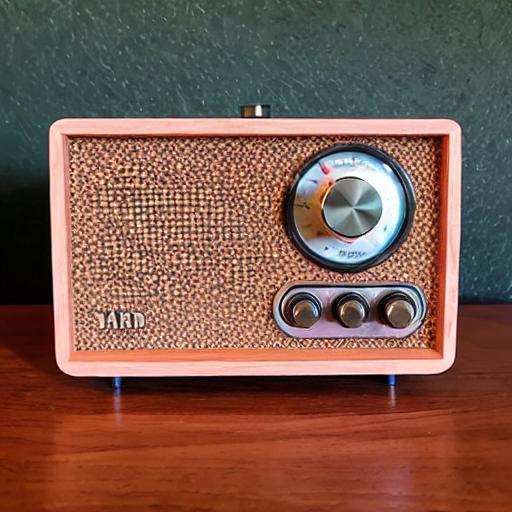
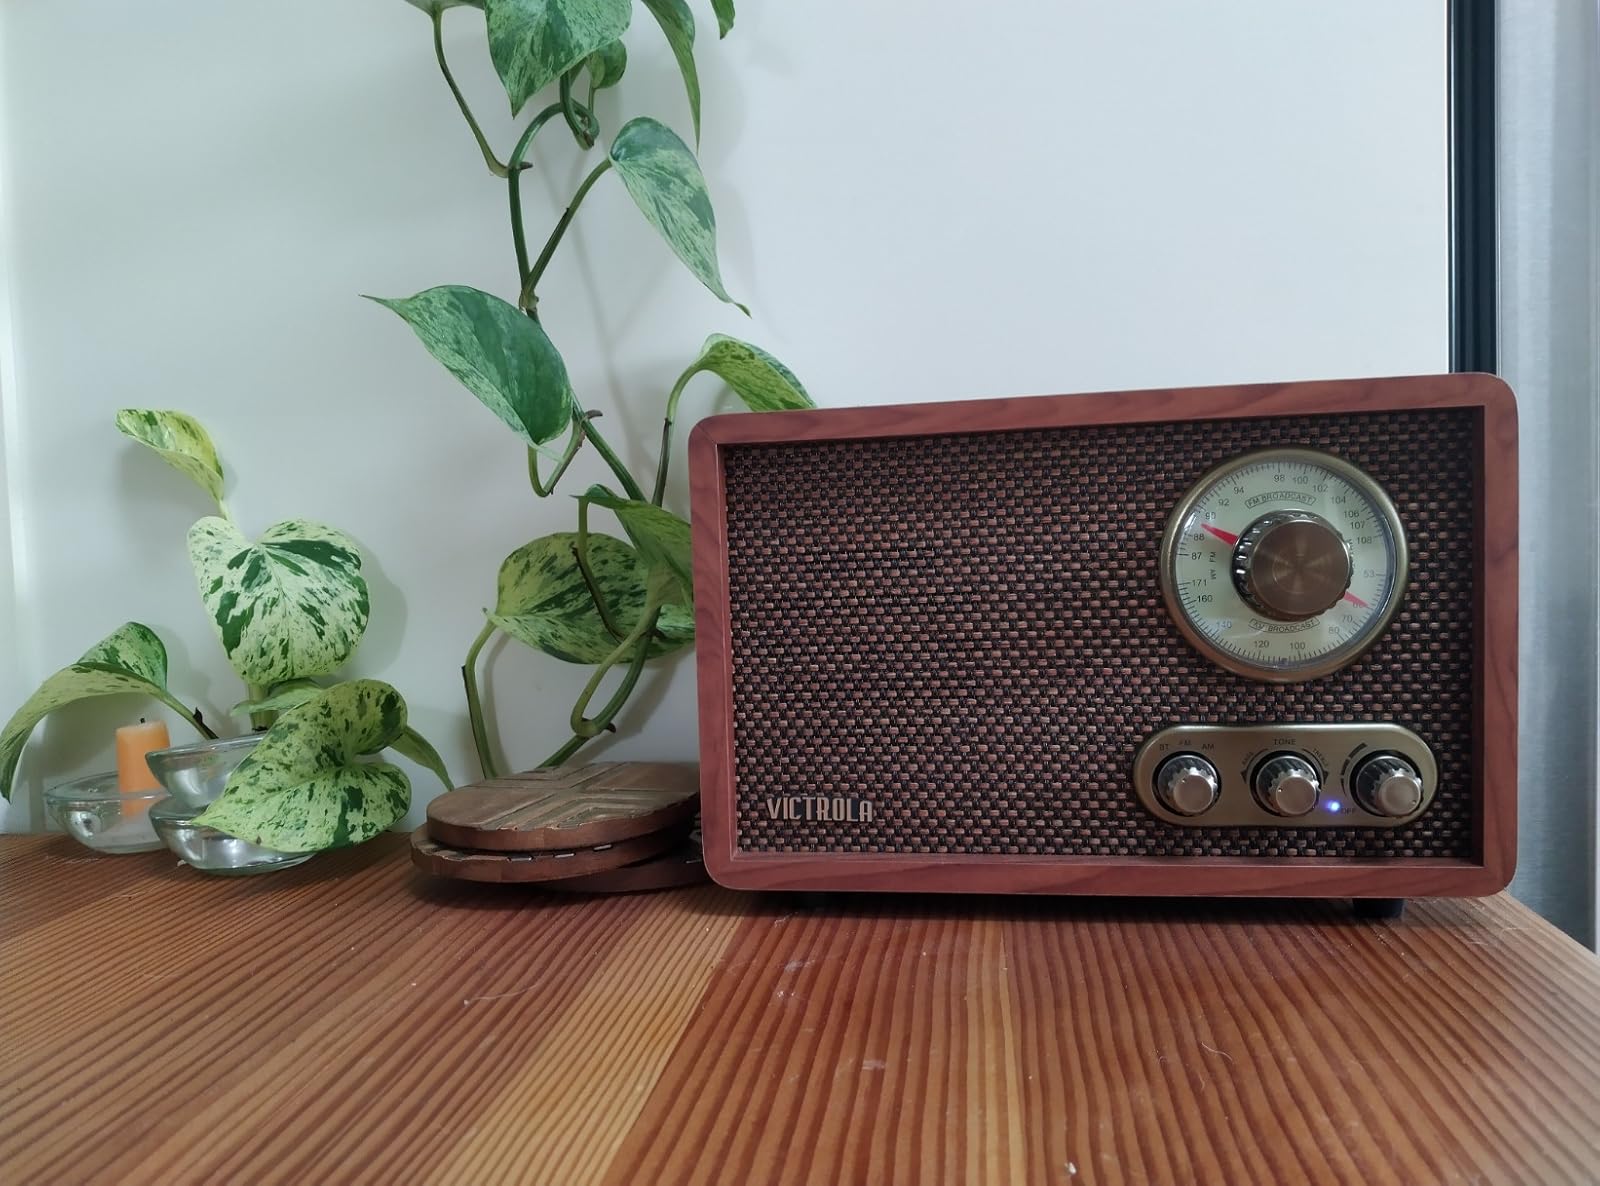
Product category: radio
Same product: no